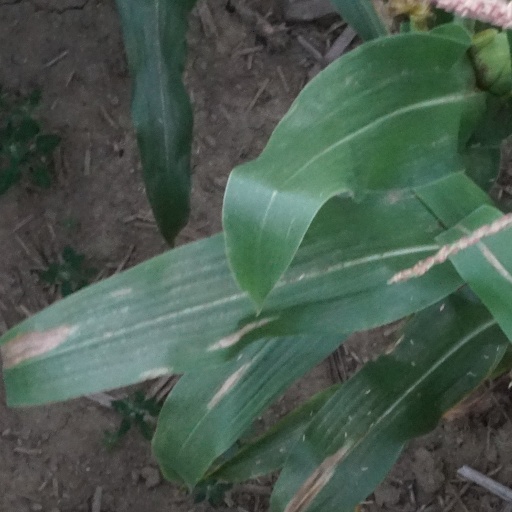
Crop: maize; corn